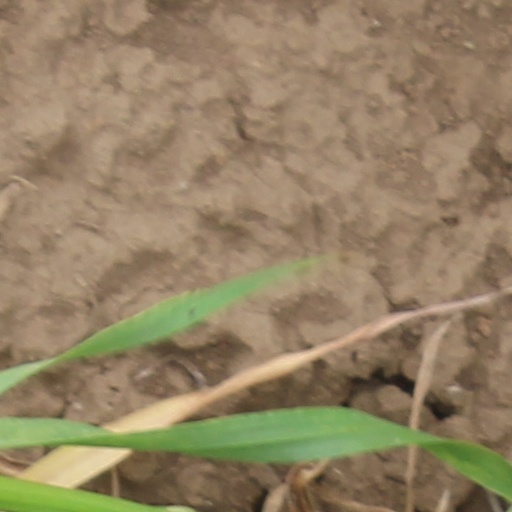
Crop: wheat